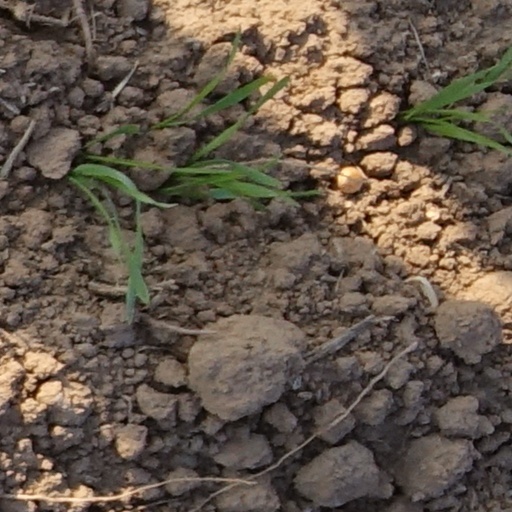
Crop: wheat